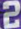
Number: 2